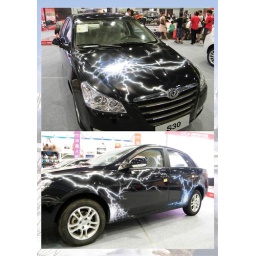
custom airbrush car motorcycle art wall painting by tangdongbai@yahoo.com